Farmington Town Pound

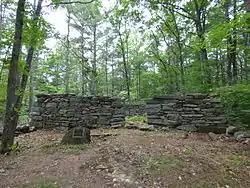

The Farmington Town Pound is a historic animal pound in Farmington, New Hampshire. It is located on the north side of Pound Road near its intersection with Ten Rod Road. Built in 1823, it is one of the best-preserved 19th-century pounds in southeastern New Hampshire, and is now maintained by the Farmington Historical Society. It was listed on the National Register of Historic Places in 1993.